Mago Digo Dai

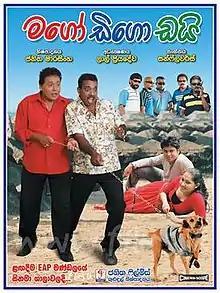
official film poster

Mago Digo Dai is a 2010 Sri Lankan Sinhala comedy film directed by Srilal Priyadeva and produced by Janitha Marasinghe. It stars Vijaya Nandasiri, singer Gamini Susiriwardana and Anarkali Akarsha in lead roles along with Sanath Gunathilake and Anton Jude. Music composed by Neil Warnakulasuriya. It is the 1137th Sri Lankan film in the Sinhala cinema.